Buleleng Regency

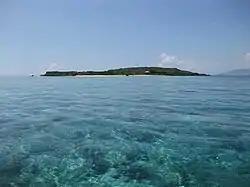
Menjangan Island

The regency is divided into nine districts ("kecamatan"), tabulated below with their areas and population totals from the 2010 census and the 2020 census, together with the official estimates as of mid-2024. The table also includes the number of administrative villages in each district (totaling 129 rural "desa" and 19 urban "kelurahan"), and its postal codes.